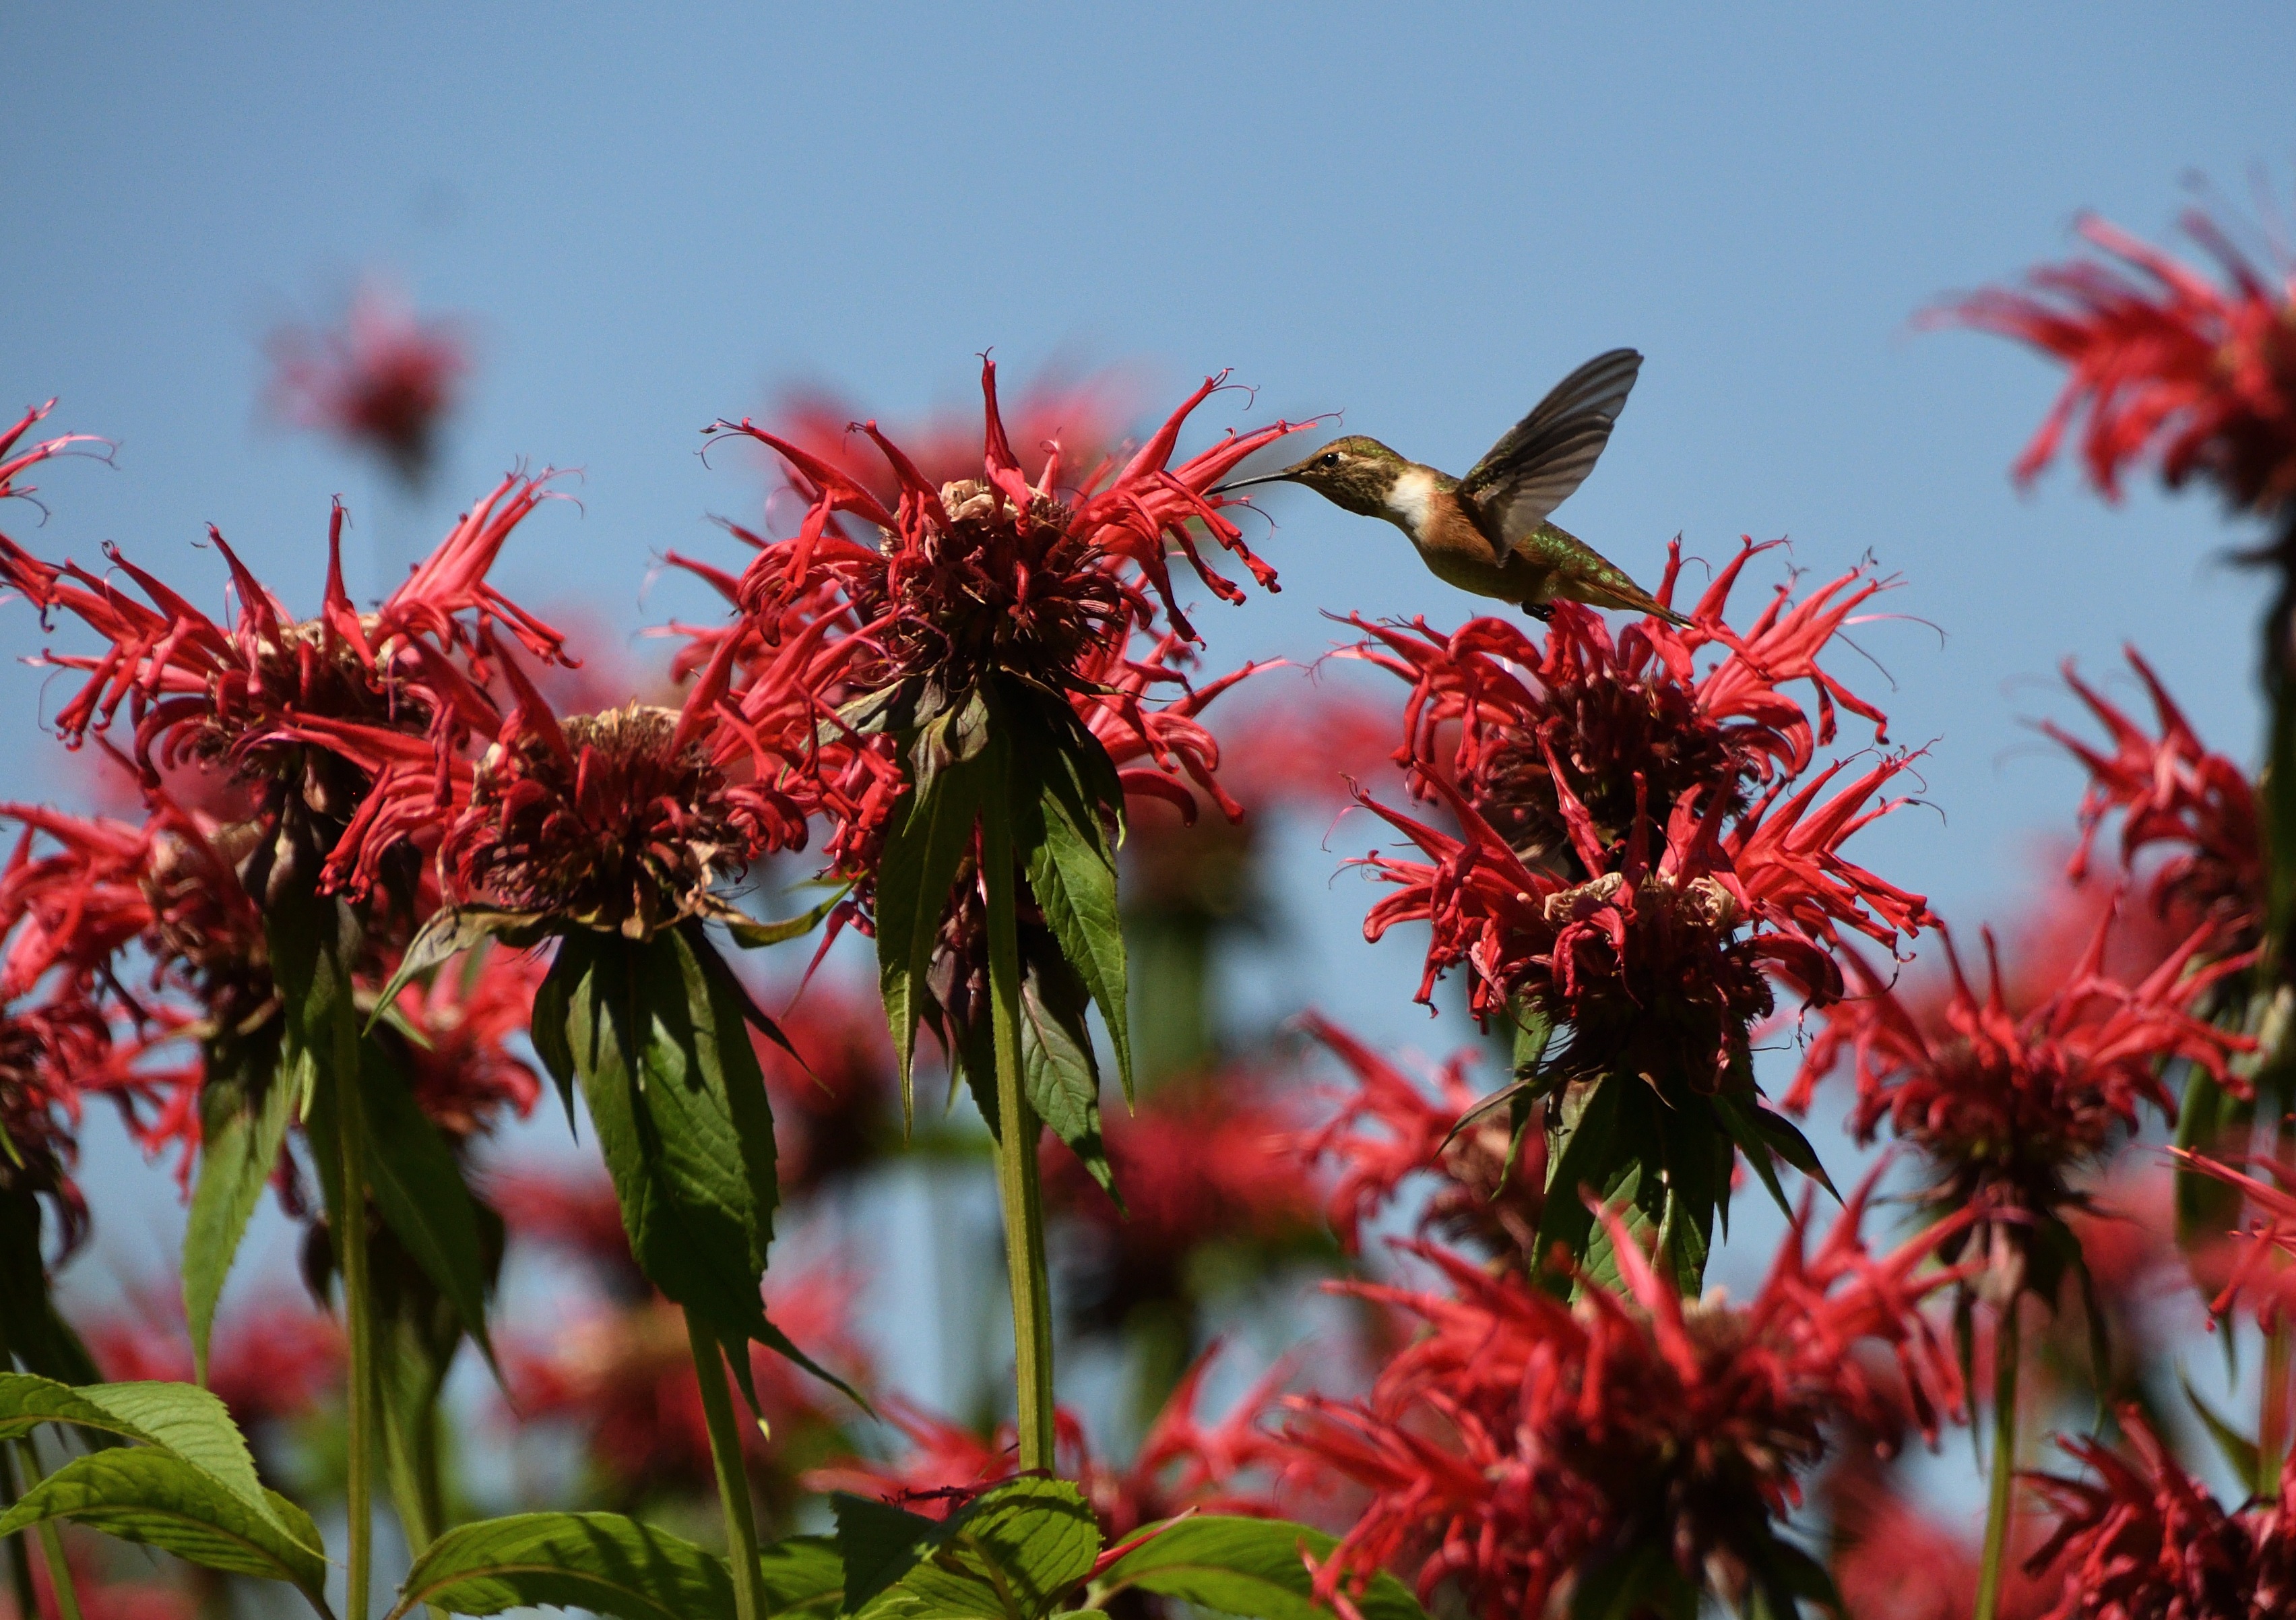
blossom, bird, plant, leaf, flower, red, autumn, hummingbird, botany, flora, season, wild flower, wildflower, shrub, macro photography, flowering plant, land plant, castilleja, scarlet beebalm